Magnetic lens

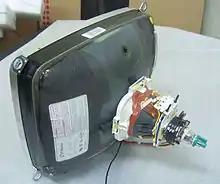
A deflection yoke (copper coils and white plastic former) around the rear neck of a cathode ray tube television

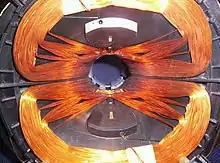
View inside the yoke, with the tube removed

Television sets employing cathode ray tubes use a magnetic lens in the form of a "deflection yoke" to enable an electron beam to scan the image by deflecting it vertically and horizontally.